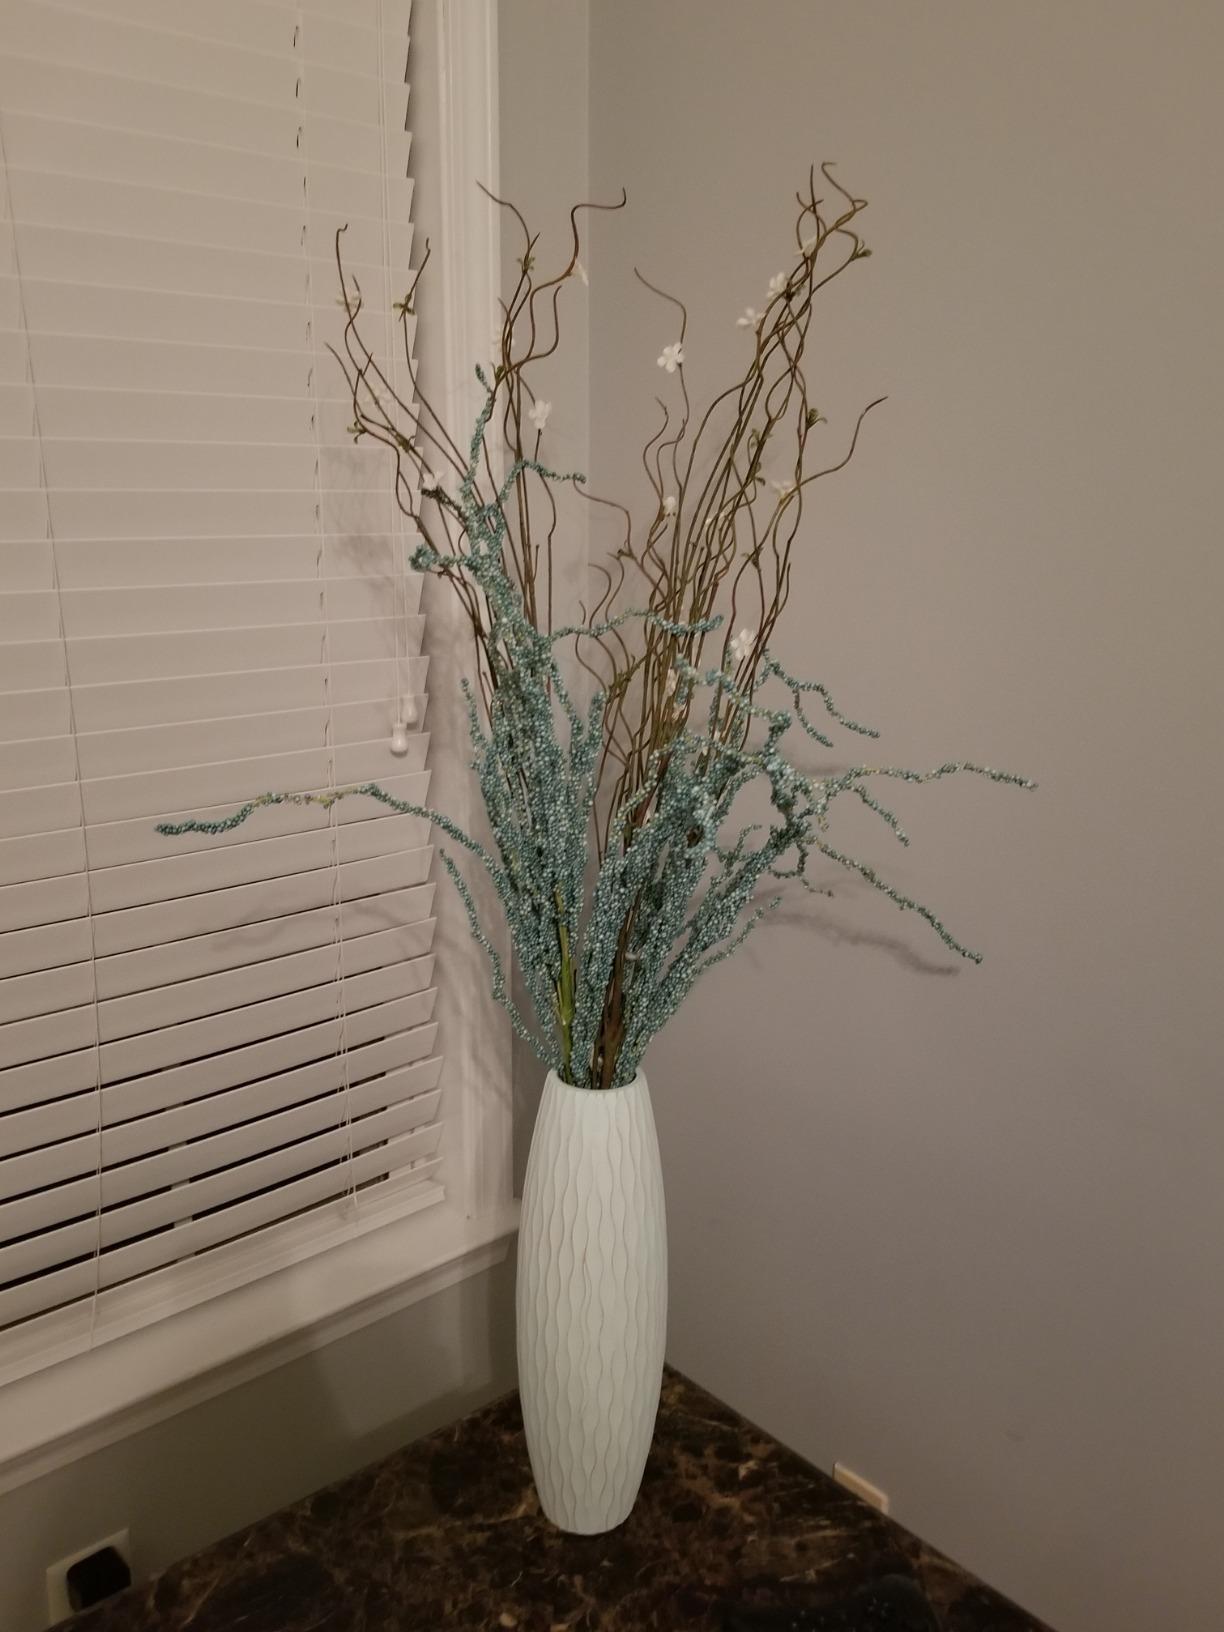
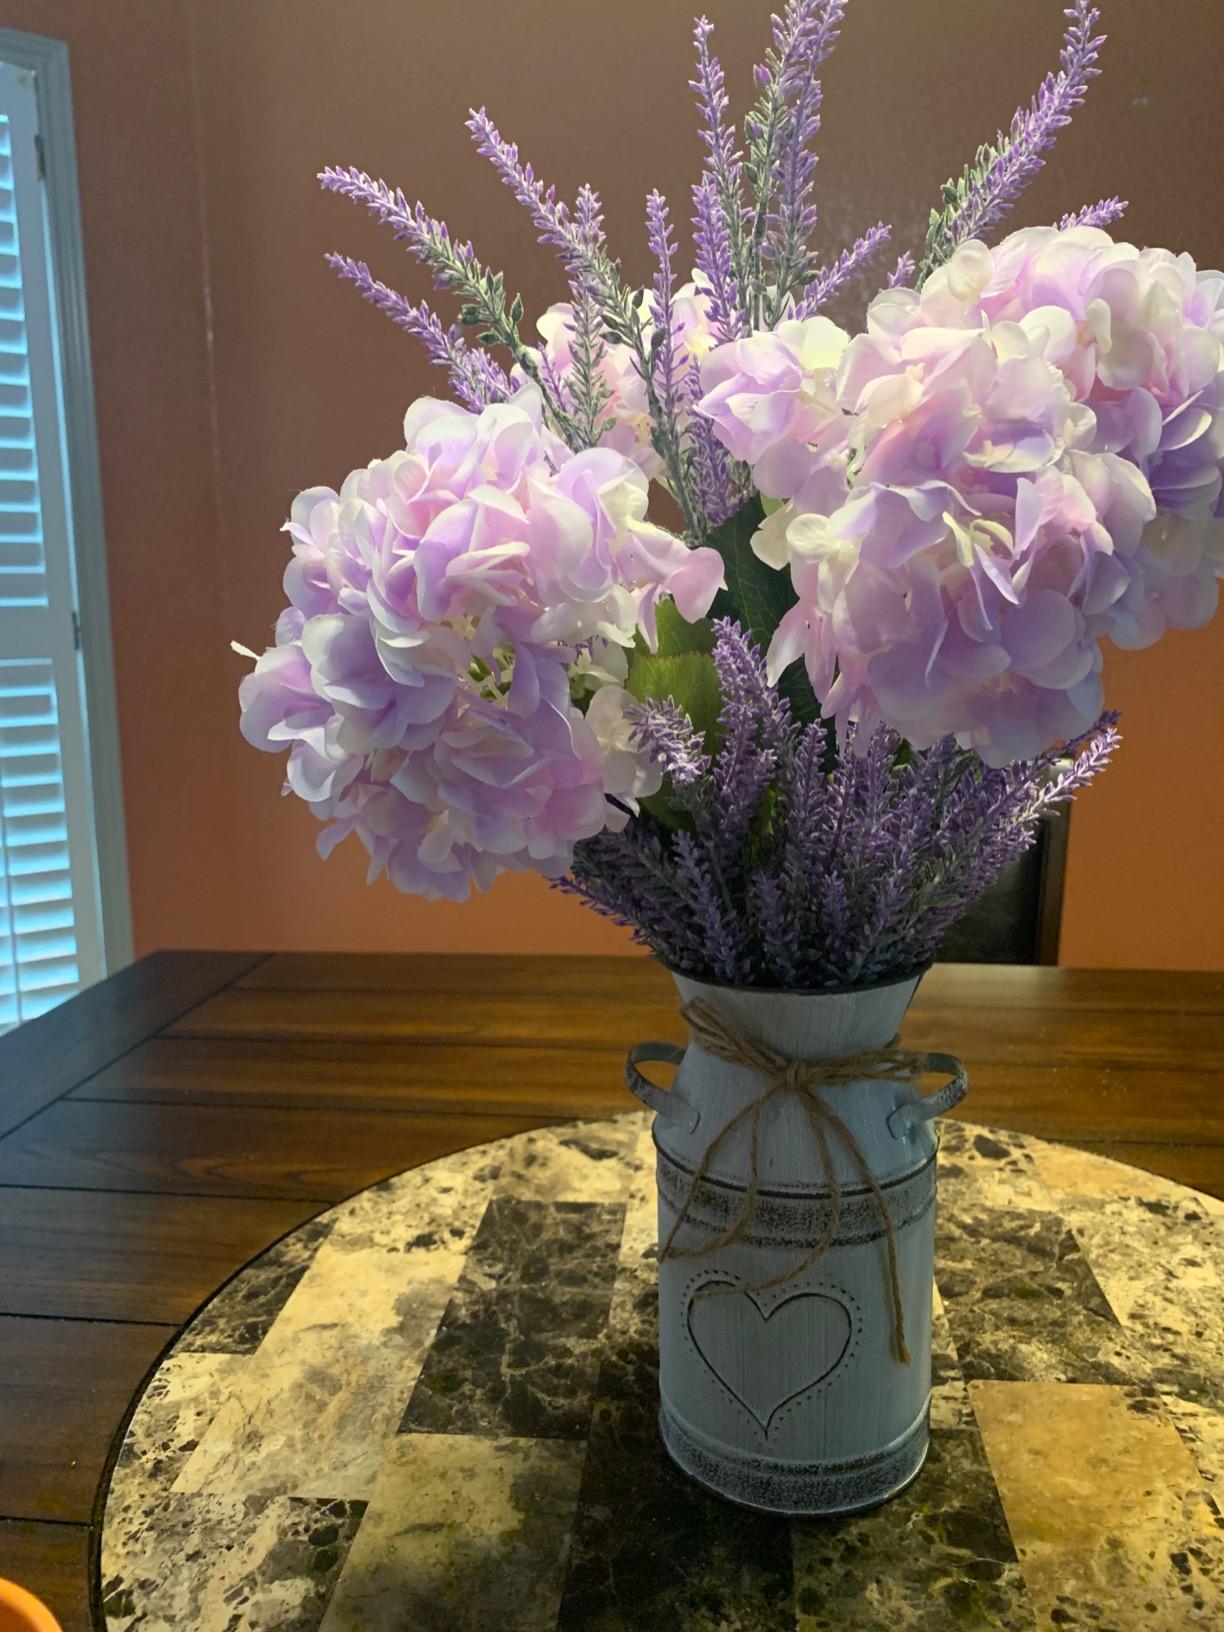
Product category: vase
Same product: no